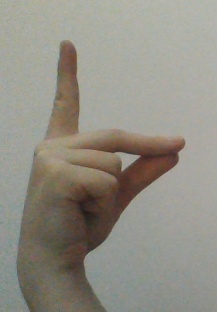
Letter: ta